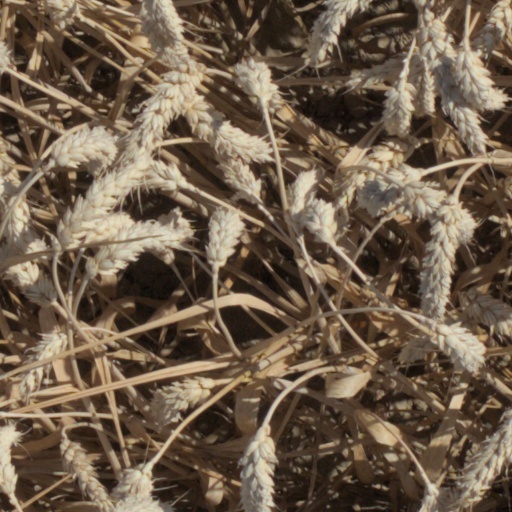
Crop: wheat